Bombing of São Paulo

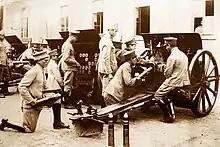

Several types of army artillery were used in the combats in São Paulo, with 75, 105 and 155 millimeters caliber guns. Most of the pieces dated from the beginning of the century; the most modern ones were bought after the First World War, under the influence of the French Military Mission. The guns were transported by animal traction; it was not until the 1930s that the Brazilian Army began to use motorized transport for its guns.